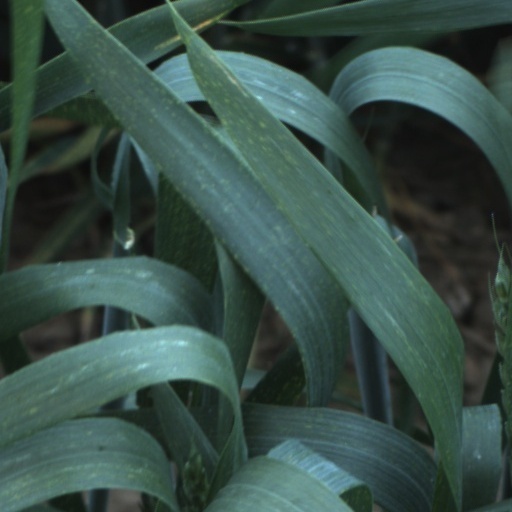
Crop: wheat